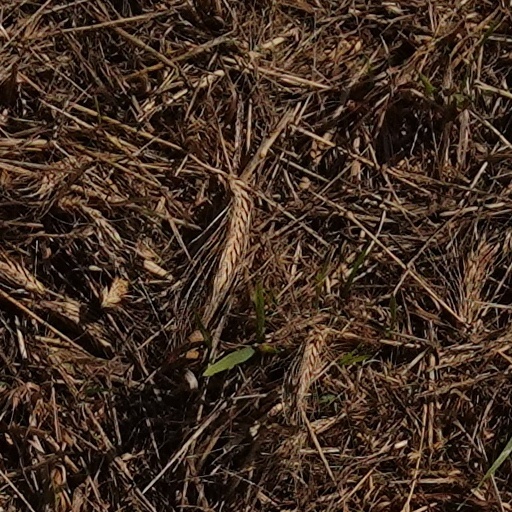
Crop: wheat